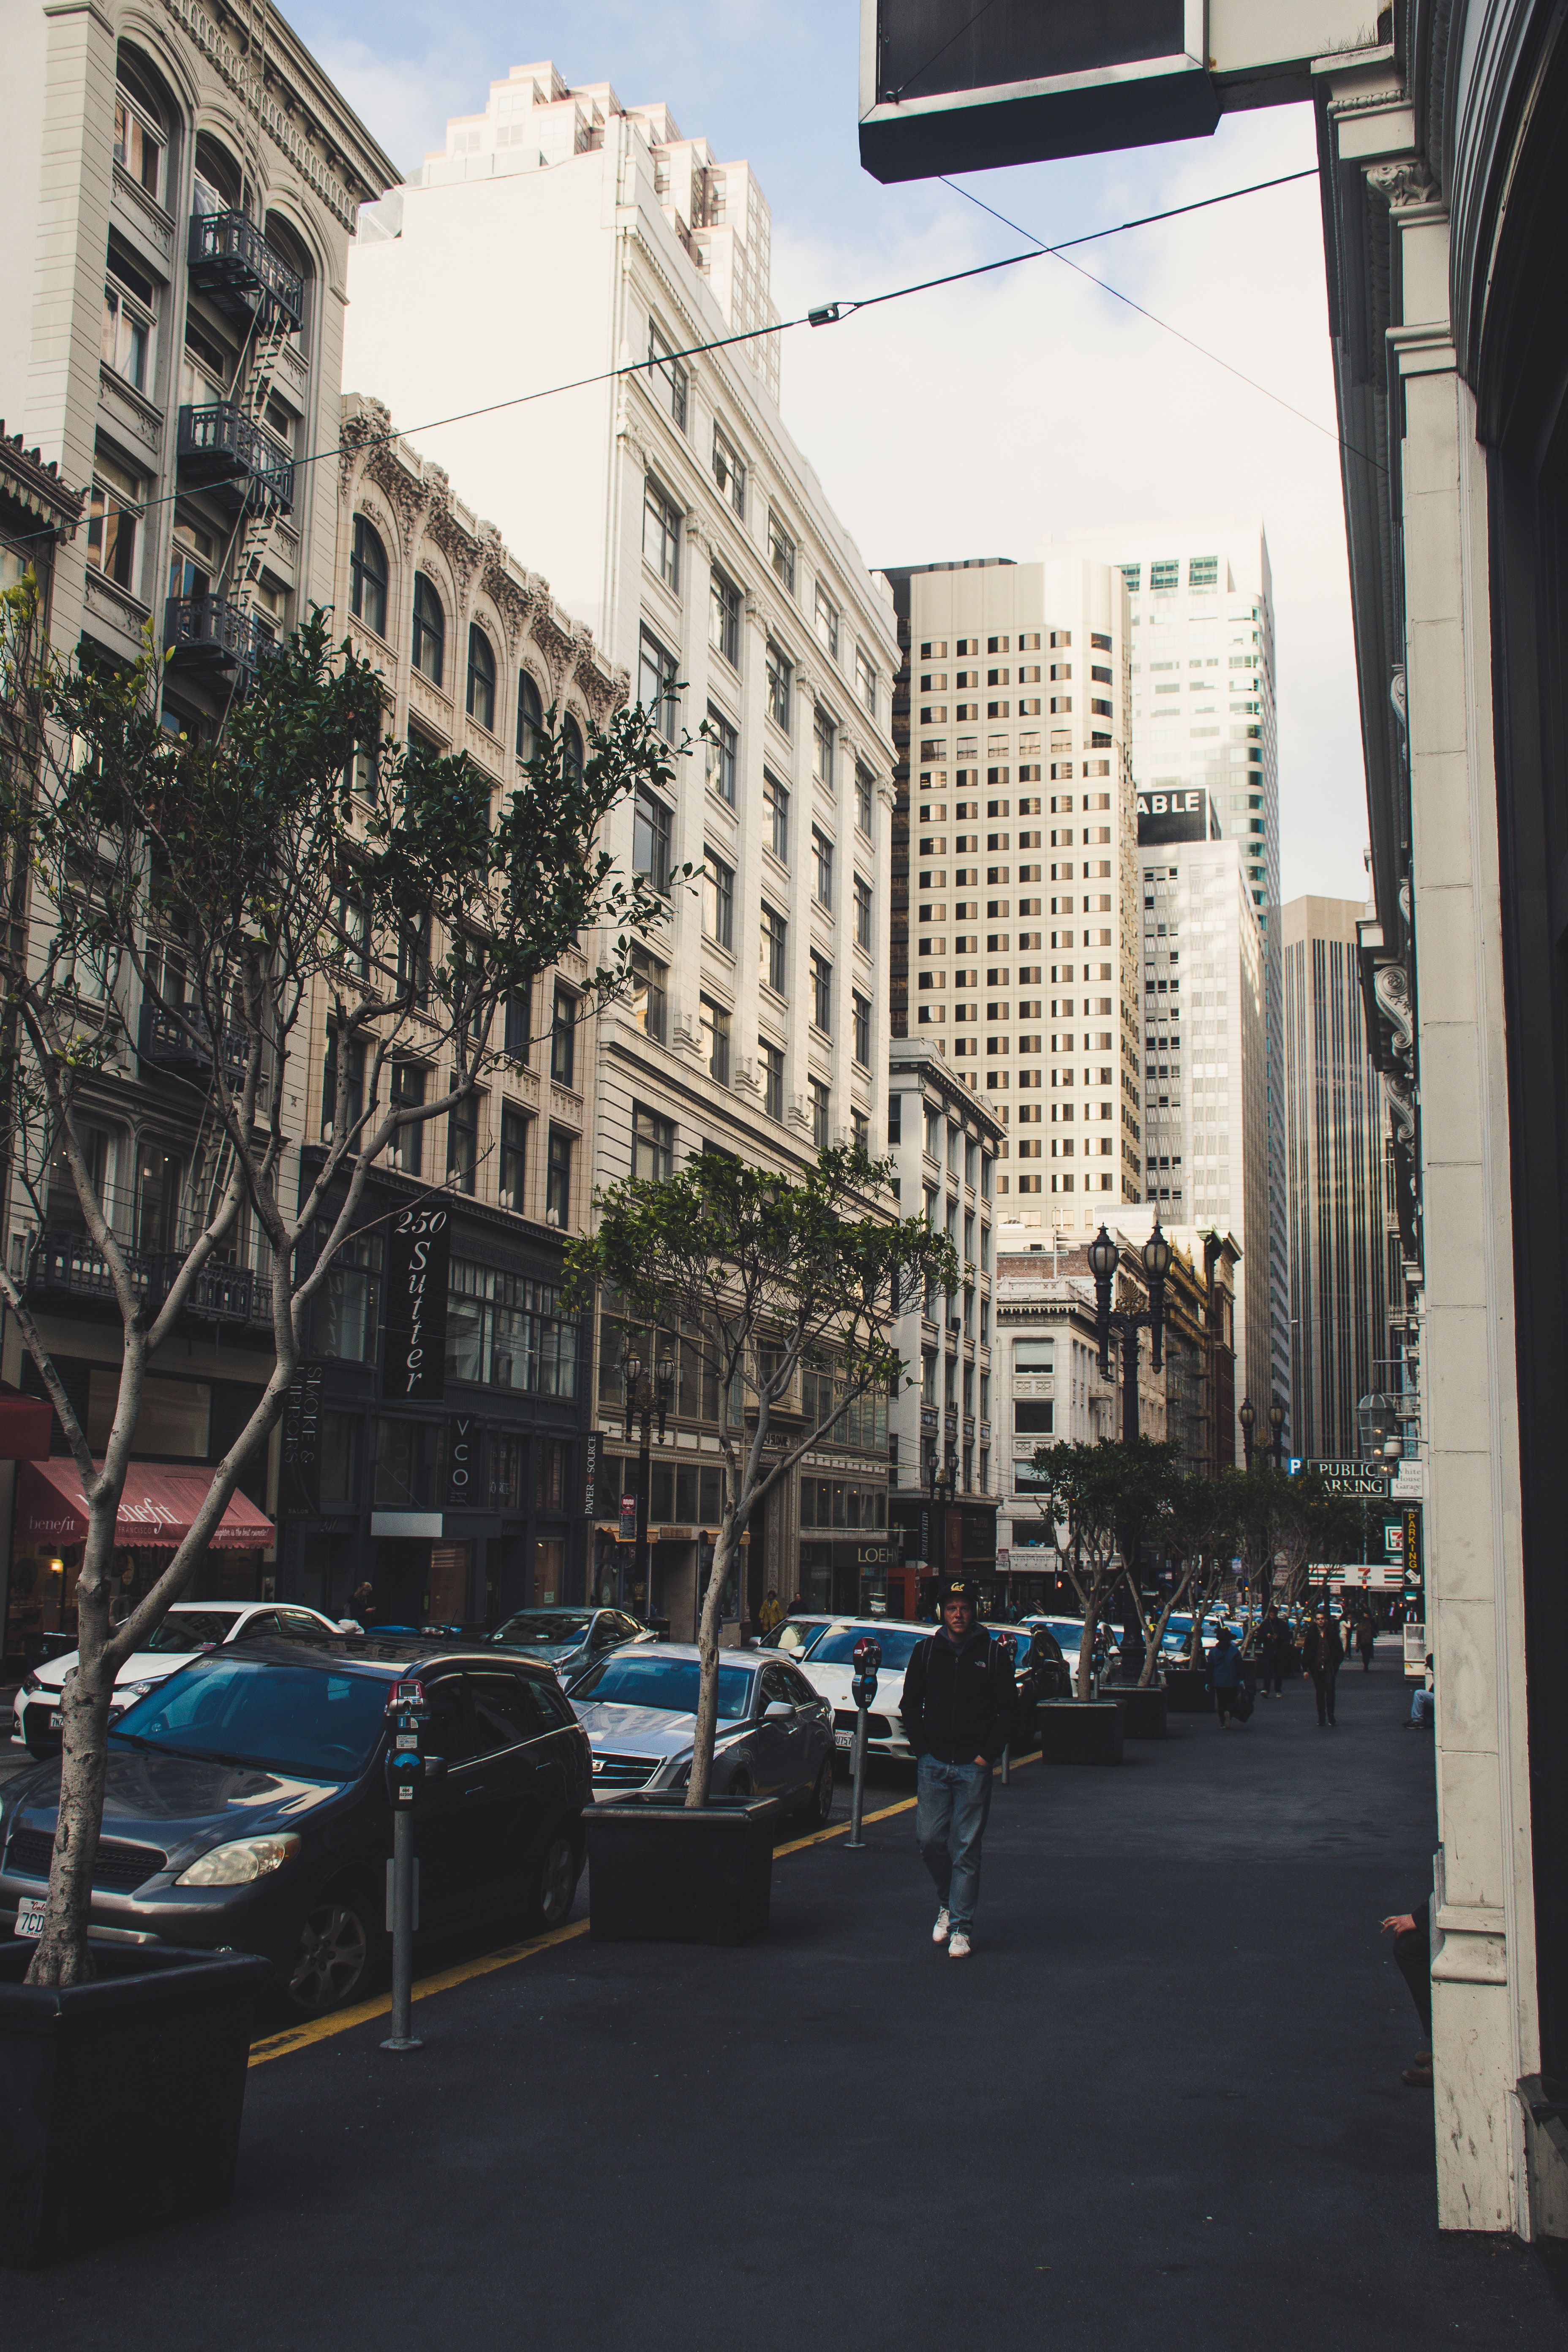
urban area, metropolitan area, city, metropolis, architecture, street, downtown, daytime, human settlement, neighbourhood, building, town, snapshot, transport, road, infrastructure, skyscraper, mixed use, tree, cityscape, thoroughfare, photography, residential area, facade, plant, lane, vehicle, tower block, apartment, urban design, traffic, pedestrian, condominium